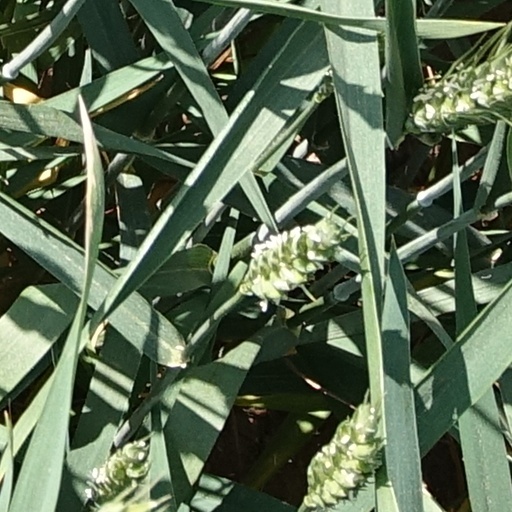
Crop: wheat